SpaceShipOne flight 17P

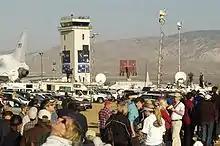
SpaceShipOne Camp Mojave Mission 17P

As with SpaceShipOne's previous spaceflights, a large crowd watched from Mojave Spaceport. There was also live television coverage, and various websites provided coverage in their medium of preference.